Storyteller (pottery)

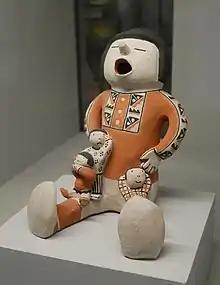
A late 20th-century storyteller figurine from New Mexico on display in the Horniman Museum, London

A Storyteller Doll is a clay figurine made by the Pueblo people of New Mexico. The first contemporary storyteller was made by Helen Cordero of the Cochiti Pueblo in 1964 in honor of her grandfather, Santiago Quintana, who was a tribal storyteller. It looks like a figure of a storyteller, usually a man or a woman and its mouth is always open. It is surrounded by figures of children and other things, who represent those who are listening to the storyteller. The motif is based on the traditional "singing mother" motif which depicts a woman with her mouth open holding one or two children.